Volfartice

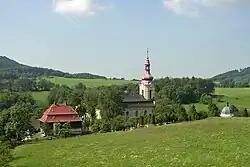
Church of Saints Peter and Paul

The most important monument is the Church of Saints Peter and Paul. The original medieval church was rebuilt in the Rococo style in 1785–1795. The tower was built in 1778–1780.